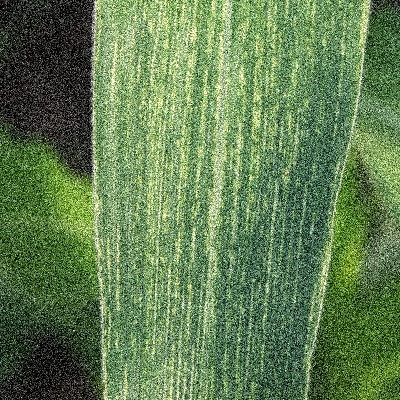
Label: Corn_(Maize)___Maize_Streak_Virus